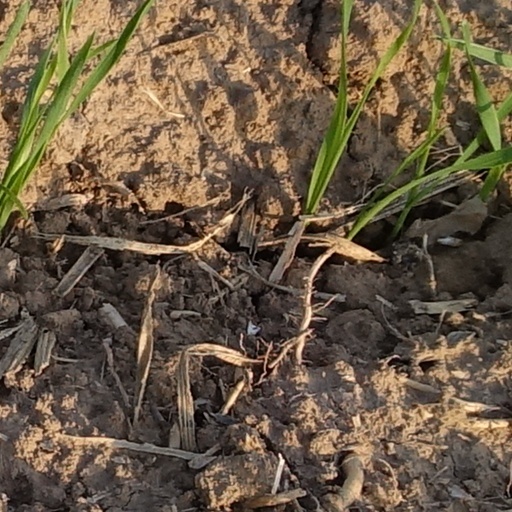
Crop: wheat